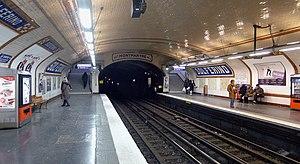
Ligne de métro n°12, station Solférino - Paris VII